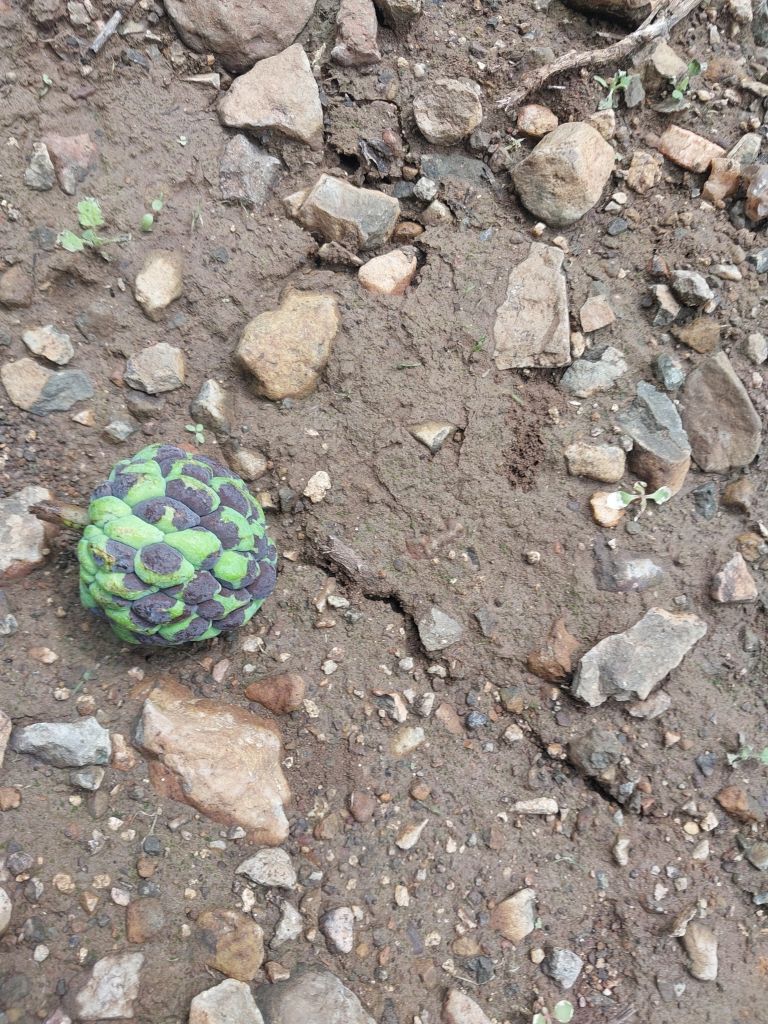
Disease label: Diplodia Rot